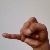
The image shows a hand gesture representing the letter 'J' in Indian Sign Language.